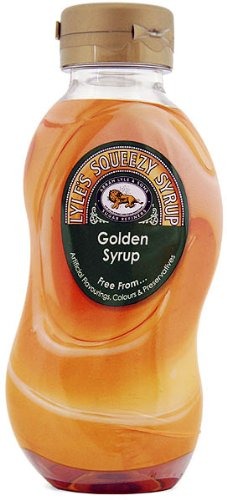
Item Name: Tate & Lyles Golden Syrup 11 oz (Pack of 6)
Bullet Point 1: * Tate & Lyles Squeezy Golden Syrup
Bullet Point 2: * 6 - 11oz Bottles
Bullet Point 3: *100% Cane Sugar Syrup
Bullet Point 4: * Try it on porridge, pancakes, waffles, ice cream, toast and puddings, to name just a few.
Bullet Point 5: * Your taste buds will thank you and there'll be smiles all around!
Value: 66.0
Unit: Ounce

Price: 31.055